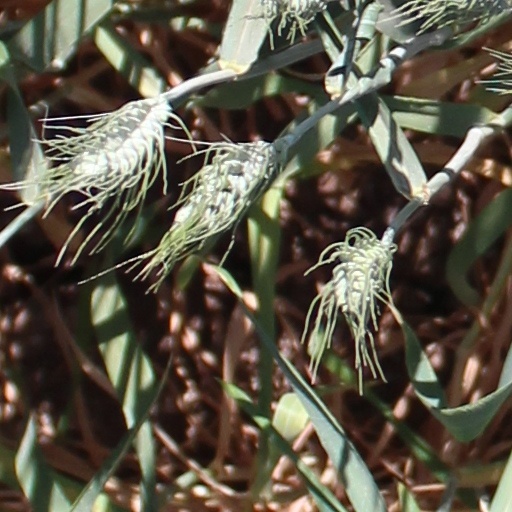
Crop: wheat